Ornithocheiromorpha

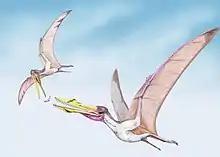
"Cimoliopterus" (right) stealing prey from a "Lonchodectes" (left), both were derived members of this group and possible fish hunters

There are competing theories of ornithocheiromorph phylogeny (evolutionary relationships). Below is a cladogram showing the results of a phylogenetic analysis presented by Longrich et al. (2018). In the analysis, they placed the genus "Hongshanopterus" as a basal member.